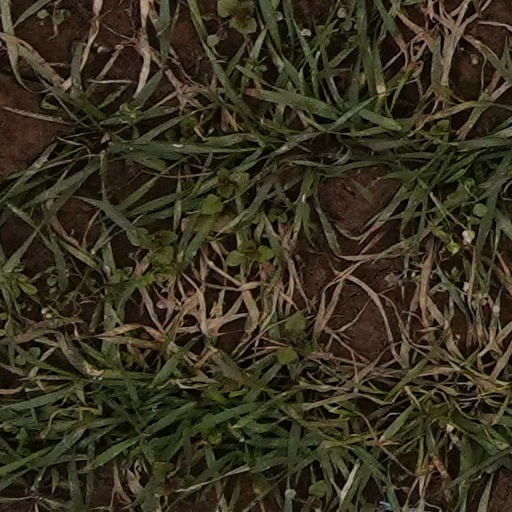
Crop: wheat